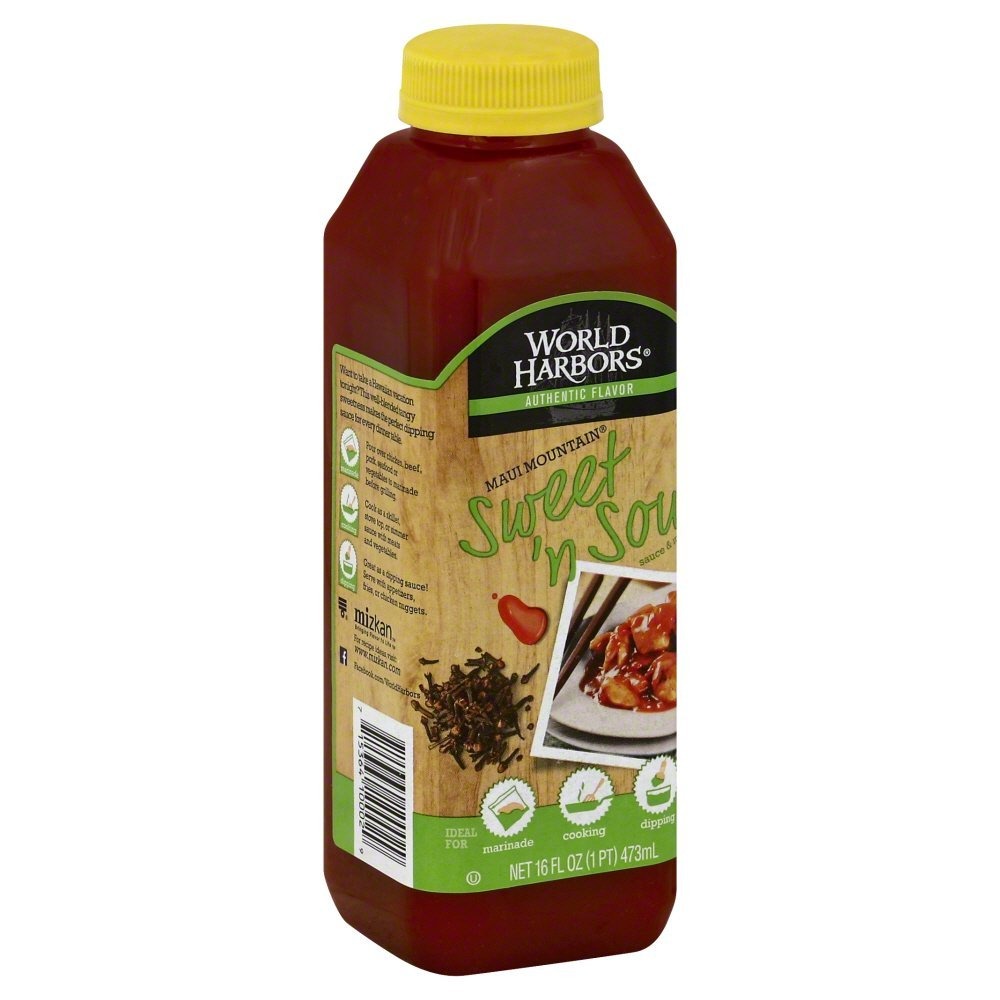
Item Name: World Harbors Sauce Maui Mtn Sweet N Sour
Value: 1.0
Unit: Count

Price: 5.59